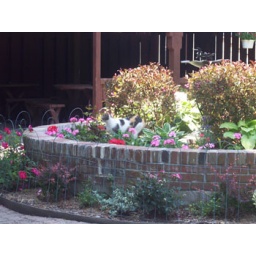
A cute little cat in the wine garden.